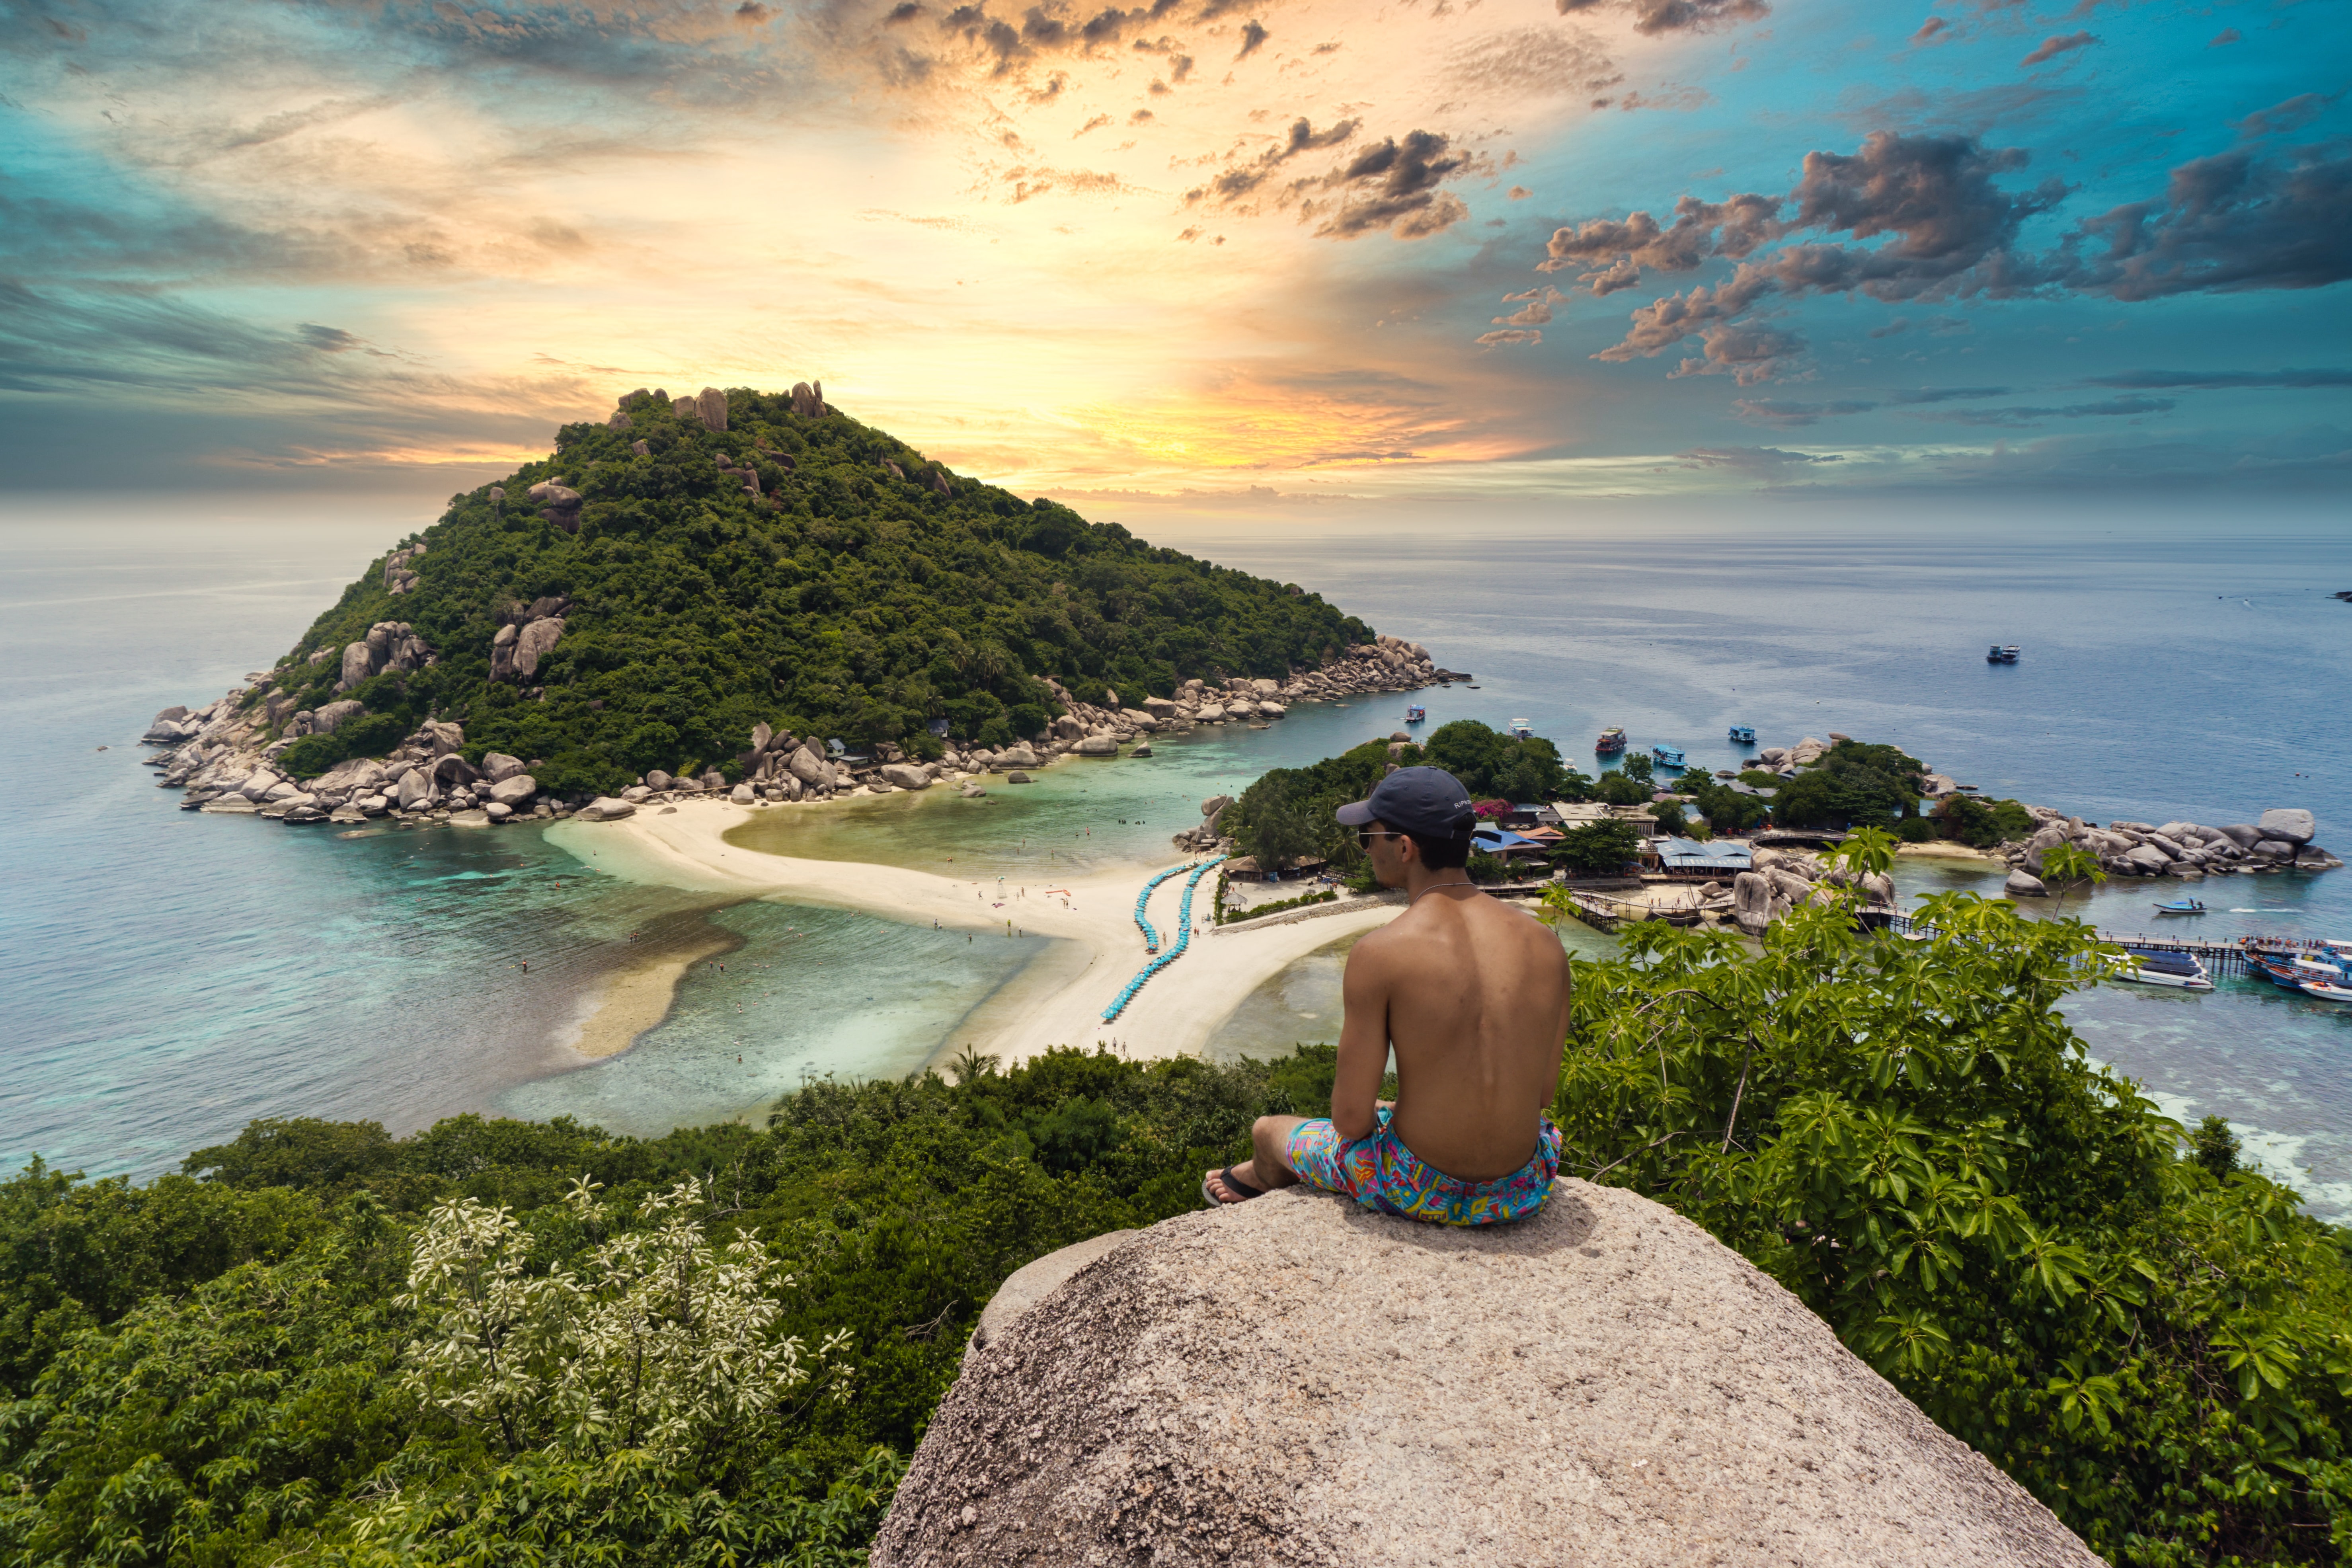
thailand, water, cloud, sky, plant, azure, natural landscape, coastal and oceanic landforms, tree, travel, terrain, leisure, landscape, horizon, headland, summer, People in nature, beach, wind wave, shore, calm, klippe, hill, island, mountain, lake, cape, cumulus, coast, wave, tropics, rock, bay, caribbean, wilderness, ocean, tourism, cliff, grass, sound, vacation, promontory, inlet, cove, peninsula, sea, holiday, skerry, islet, sitting